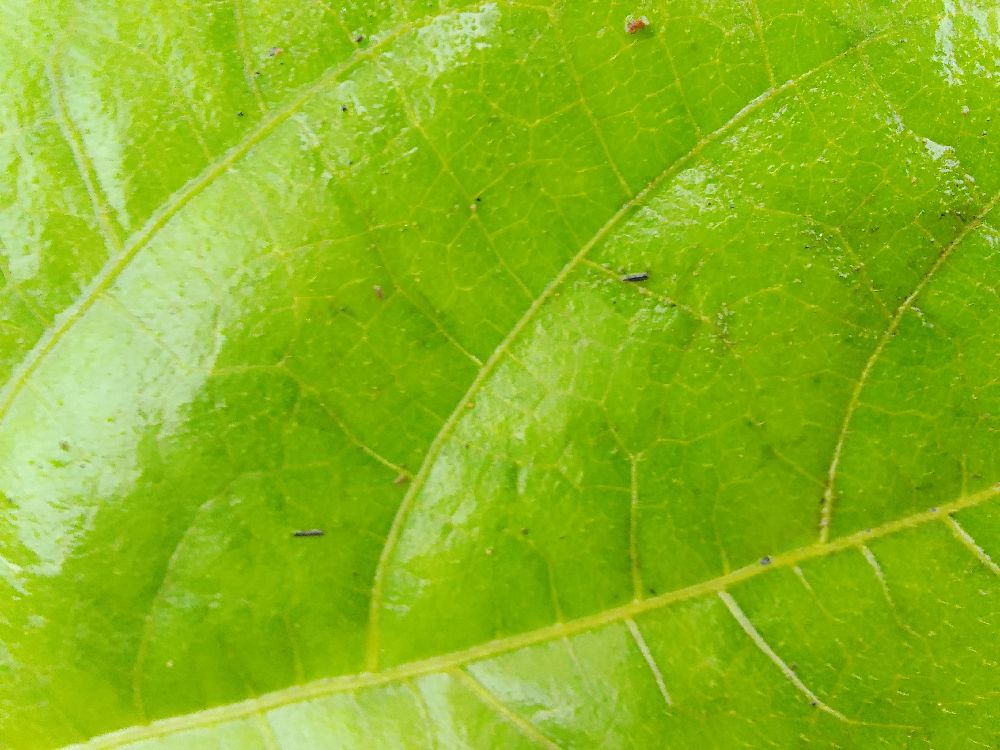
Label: healthy